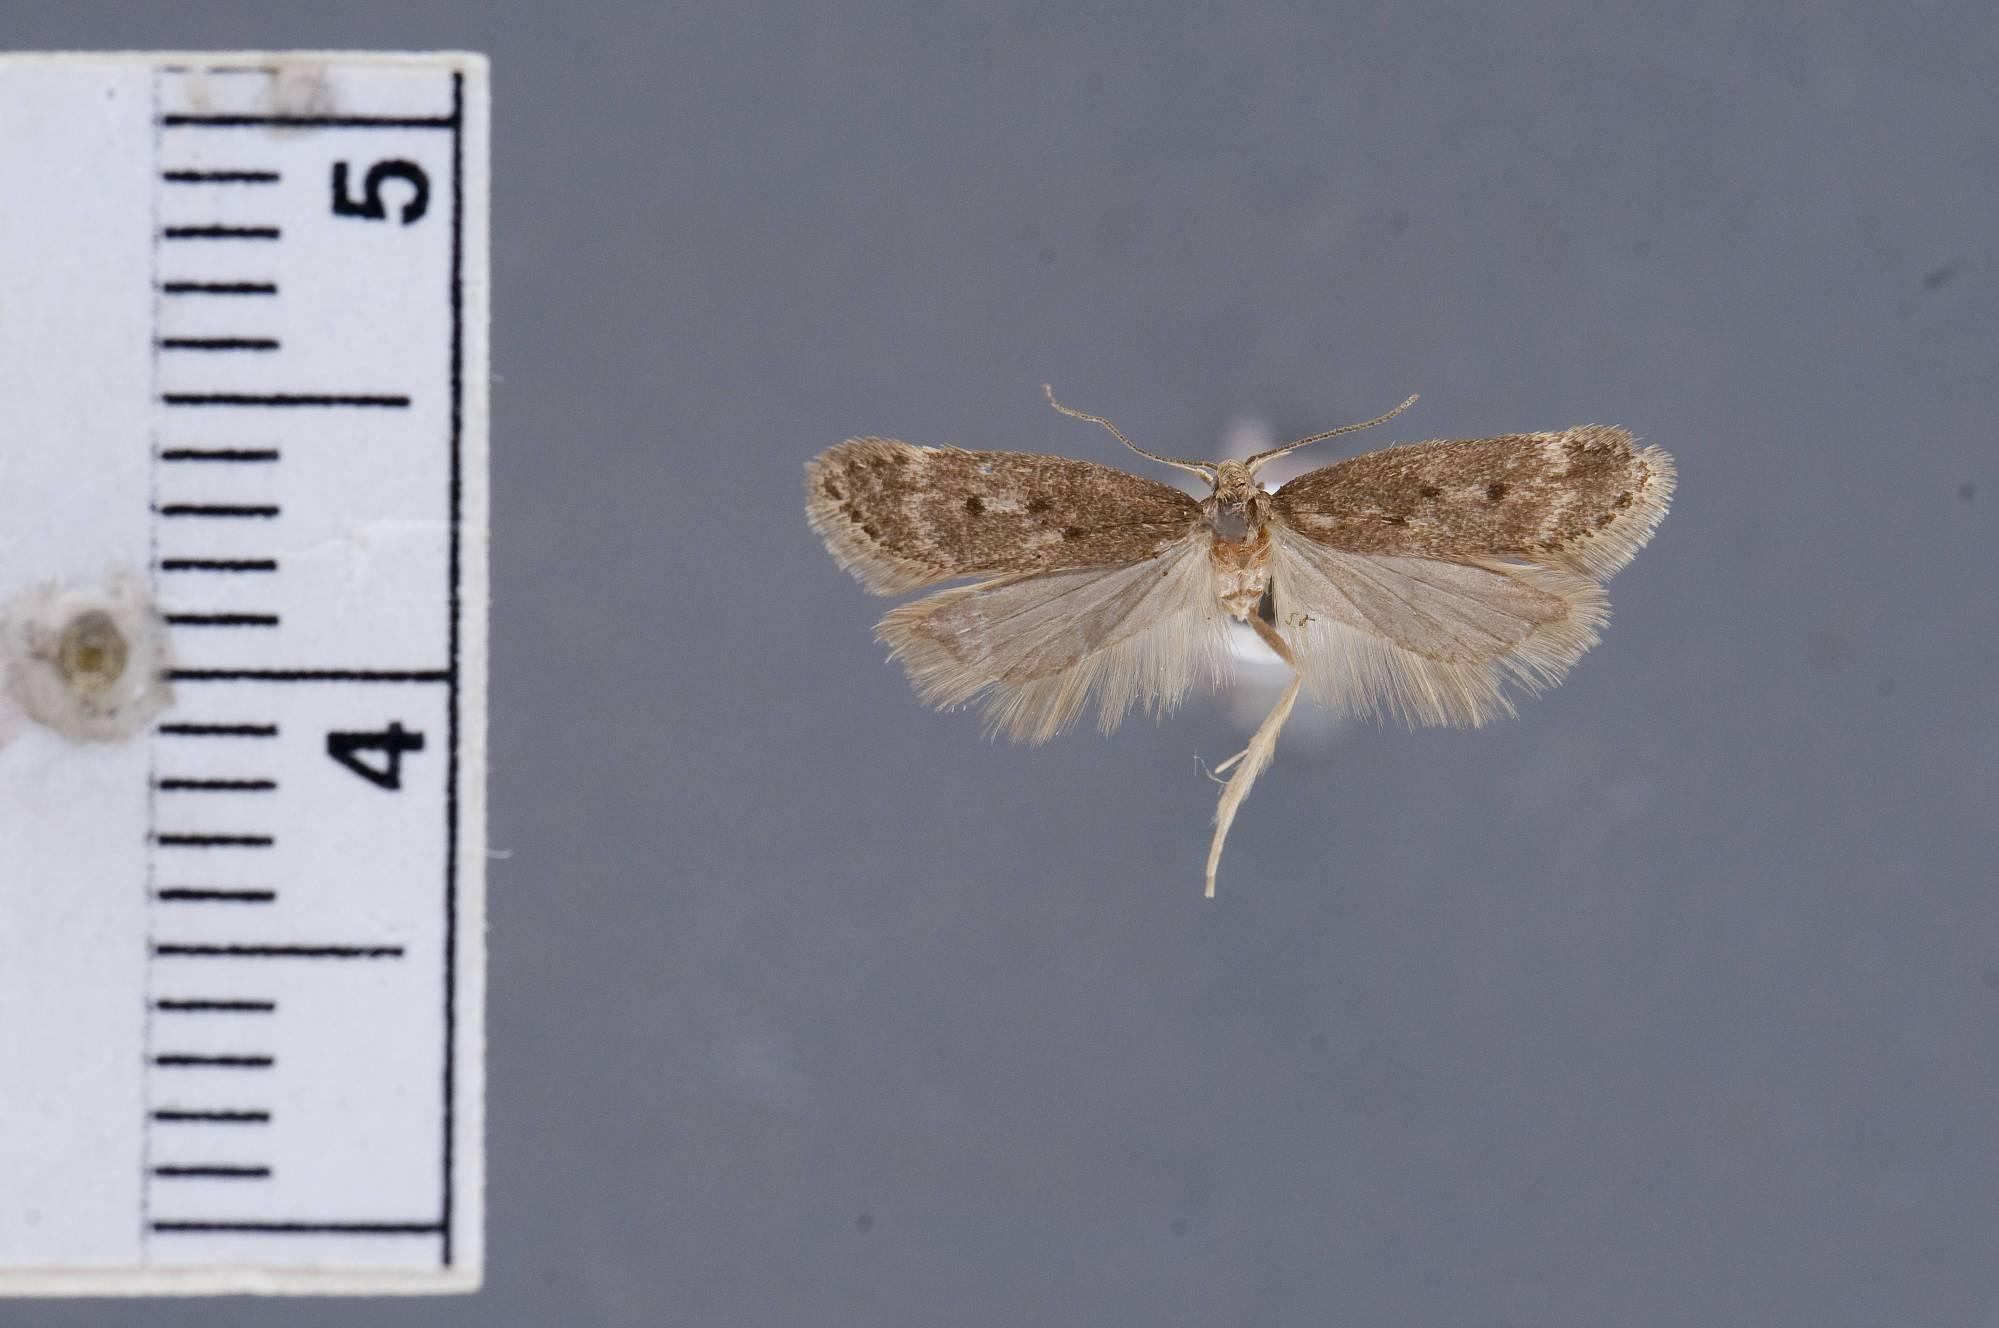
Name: Bryotropha gemella
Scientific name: Bryotropha gemella Rutten & Karsholt, 2004
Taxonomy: Animalia, Arthropoda, Insecta, Lepidoptera, Glossata, Gelechiidae, Gelechiinae
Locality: Ottawa, Ontario, Canada
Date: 26 Jun 2005